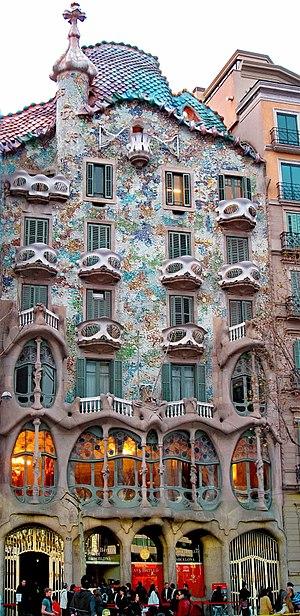
Le modernisme catalan est un mouvement artistique d'origine catalane inscrit dans la tendance de l'Art nouveau en Europe et dans la continuité de la renaissance catalane.